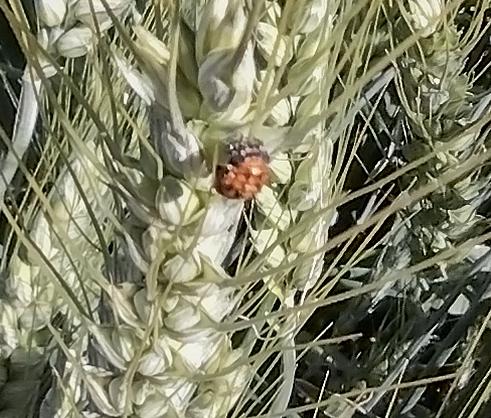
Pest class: predators